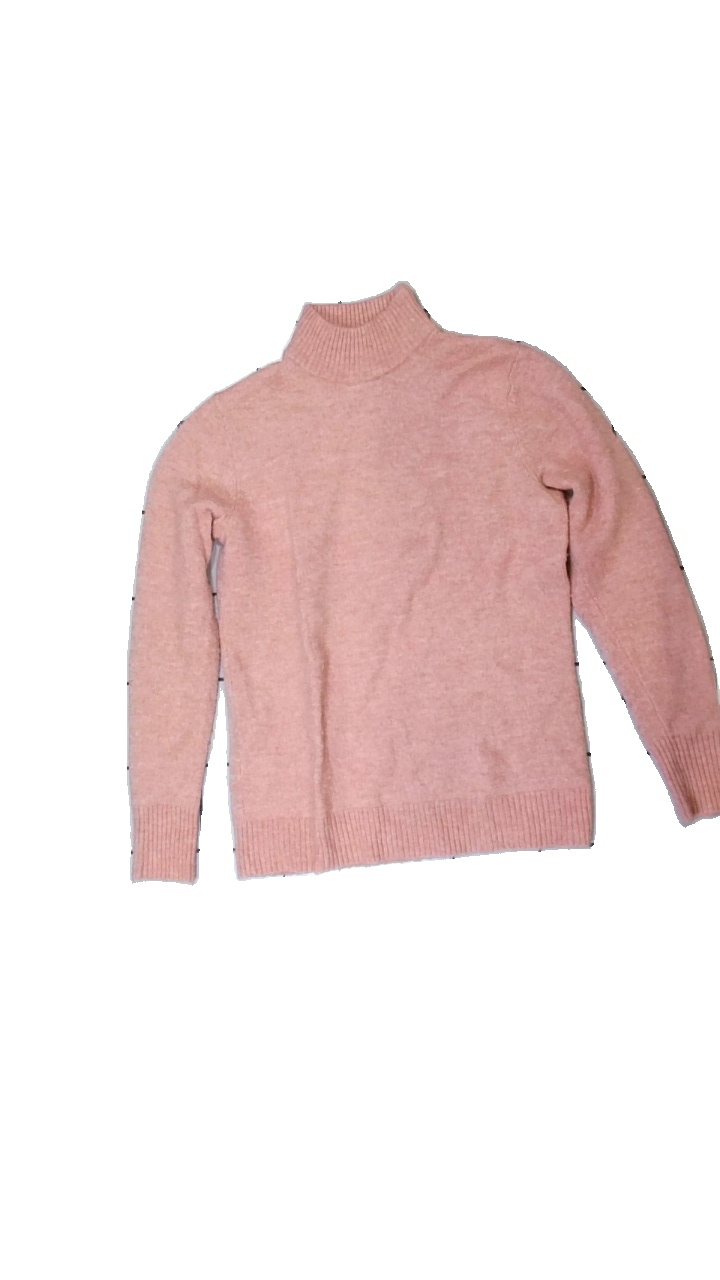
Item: Sweater (Ladies)
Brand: First Class Collection
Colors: Pink
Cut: Regular, Turtle neck
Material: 54% wool 46% polyester
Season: All
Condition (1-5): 2
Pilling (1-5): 1
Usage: Export
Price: <50